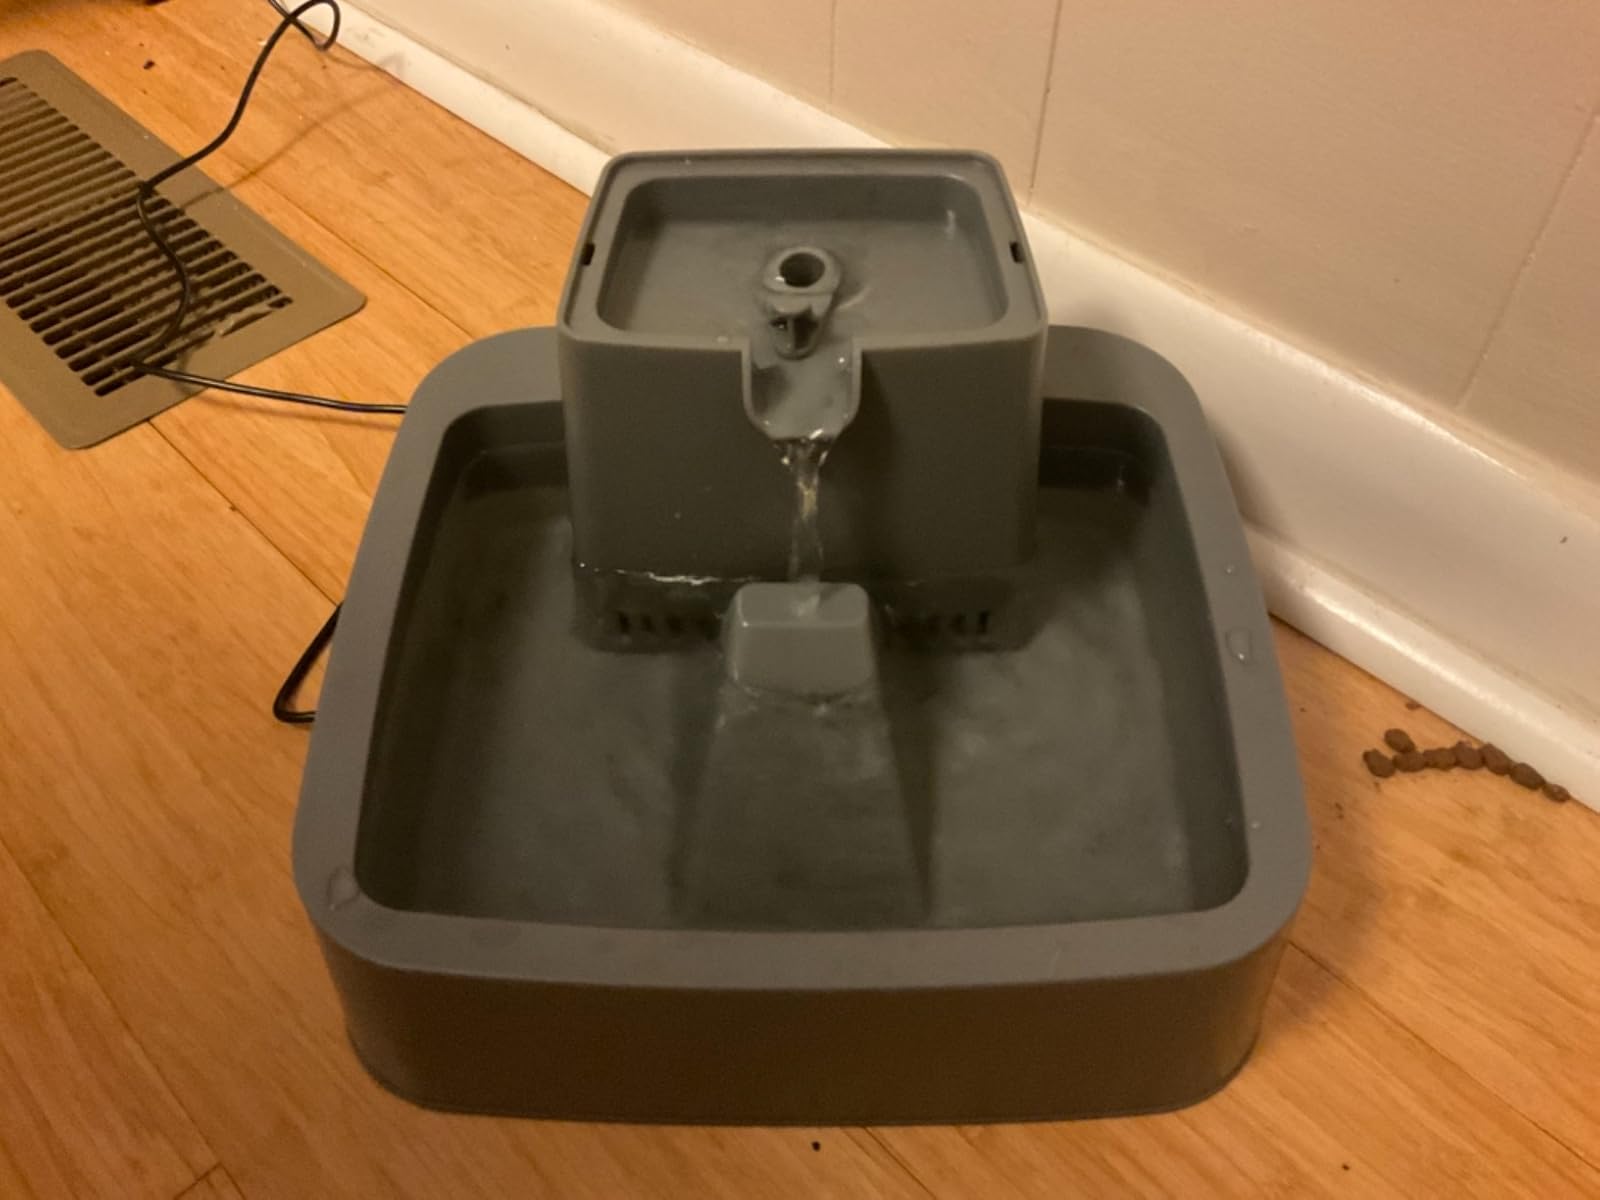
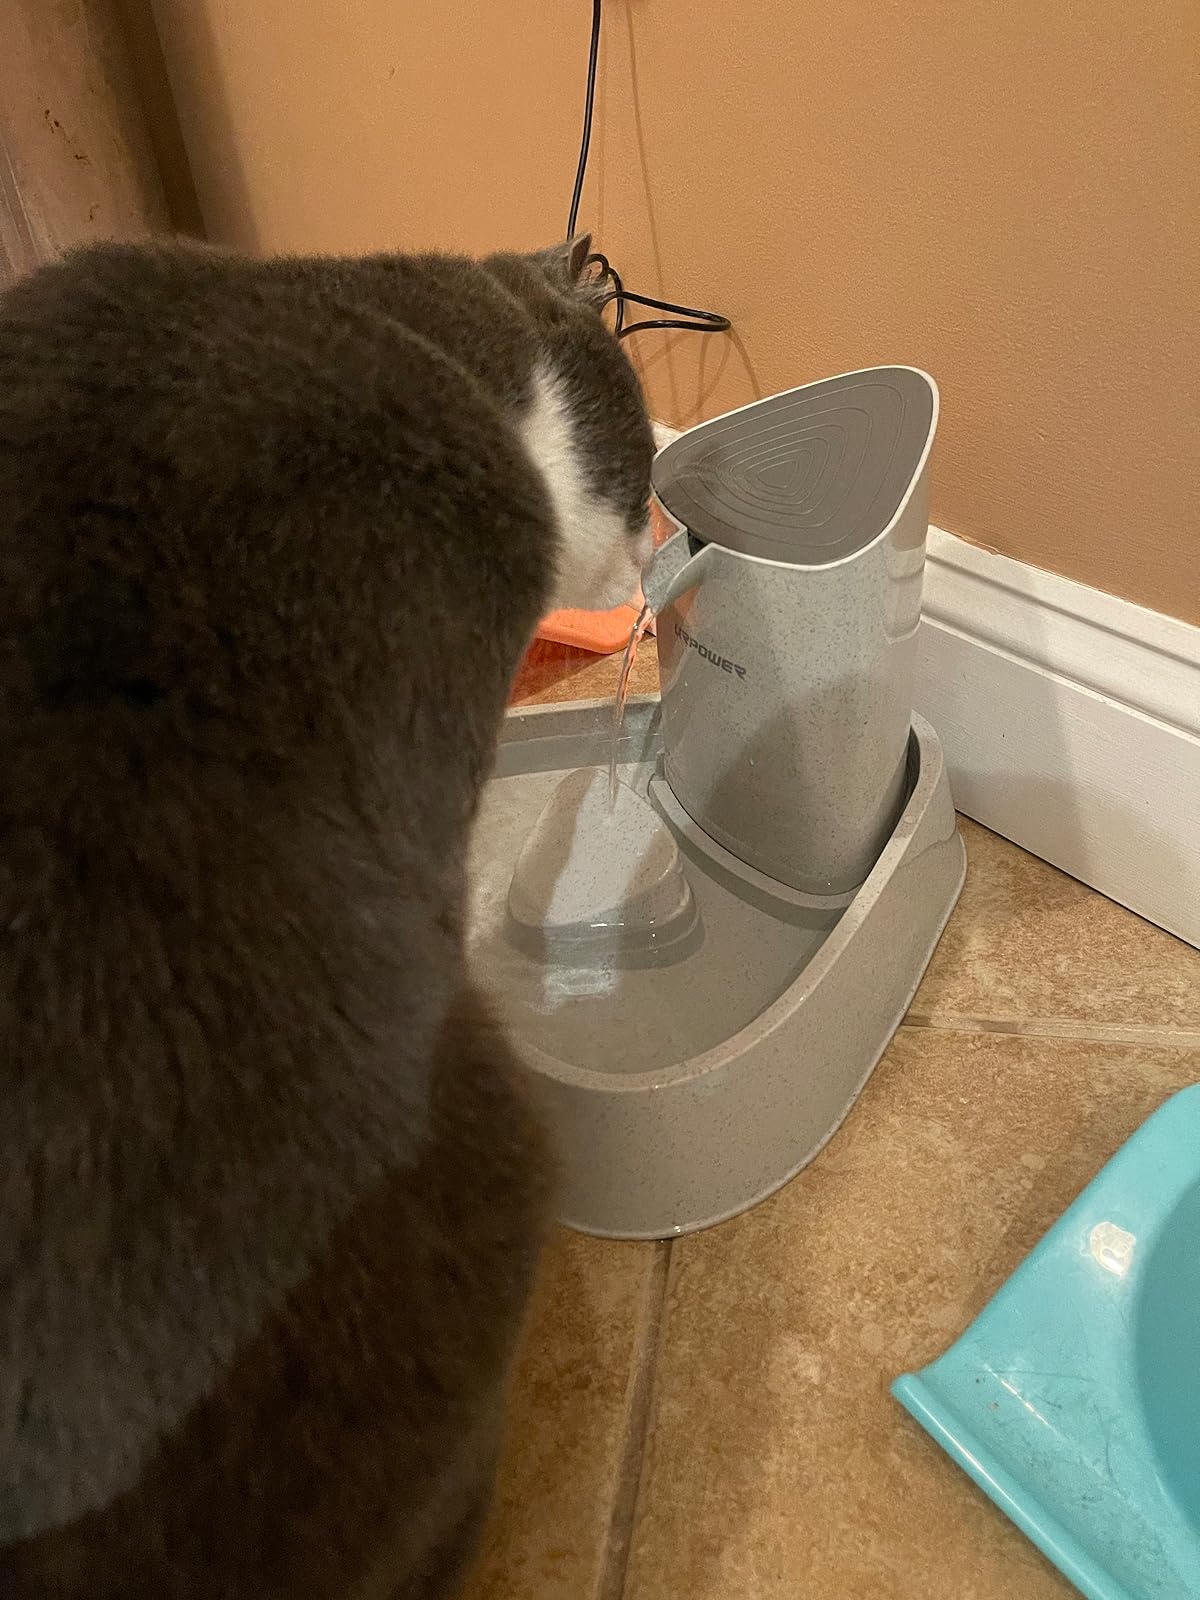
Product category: items_bowl
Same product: no